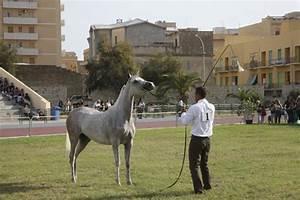
horse